Rüdesheim am Rhein

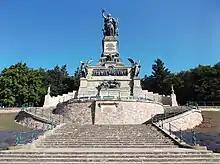
Niederwalddenkmal in 2015

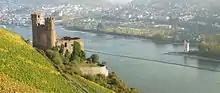
Ruined castle Ehrenfels

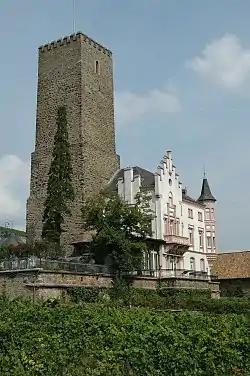
Boosenburg

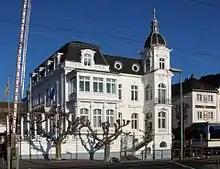
Villa Sturm in front of the Rhine

The Rheinsteig from Wiesbaden to Bonn leads through Rüdesheim's municipal area by both the Eibingen Abbey and the Niederwalddenkmal. Another trail is the Riesling-Route. It leads along the Rhine and through Rüdesheim's vineyards on the way to Wiesbaden.